Alfred Letourneur

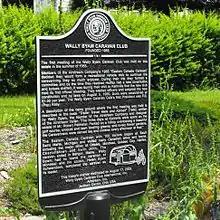
Site marker of the founding meeting of the Wally Byam Caravan Club, in 1955 in Kentville, Nova Scotia, Canada. The plaque shows Alfred Letourneur towing an airstream trailer in 1947

From 1930 to 1938 he reached 20 victories on the "six-day racing" races in the United States and Canada.